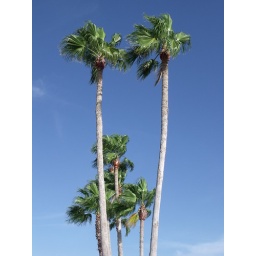
palm trees in the glorious blue sky, with wind evident